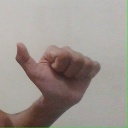
अक्षर: त